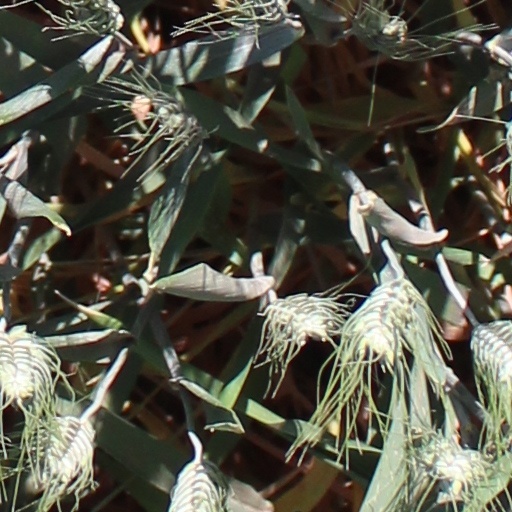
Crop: wheat